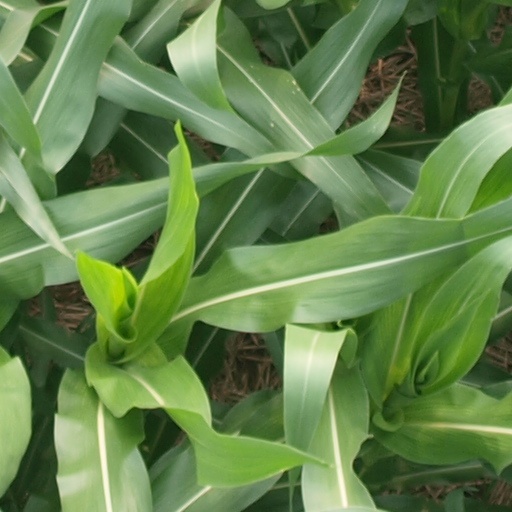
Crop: maize; corn